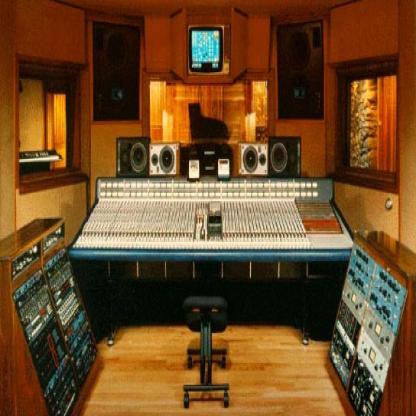
Scene: Indoor